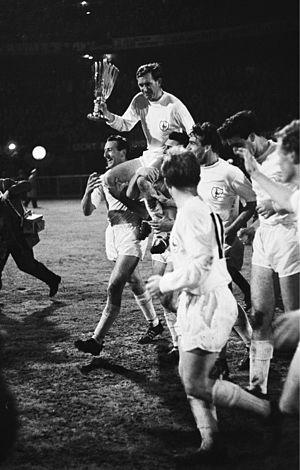
Tottenham Hotspur Football Club est un club anglais de football fondé en 1882 et basé à Londres. Il évolue en Premier League.
Cet article retrace en détail l'histoire européenne du club londonien de Tottenham Hotspur.